Illinois Route 17

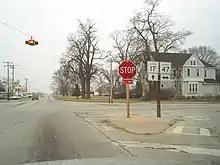
IL 17 at junction with IL 47 in Dwight

At its western terminus, Illinois 17 is one of the only routes in the state not to connect to a state highway or U.S. Route of another state. A ferry crossing to Iowa had been dropped in the 1950s, but the terminus has not been moved east to reflect this. In 2003, the discovery that the Mississippi River had deepened at a nearby location raised the possibility of returning ferry service to New Boston. Ferry service in New Boston would be expected to bring 15,000 cars across the river yearly, saving the vehicles from driving to either Burlington, Iowa or Muscatine, Iowa — distances of about 50 miles (80 km) — to cross over into Iowa.